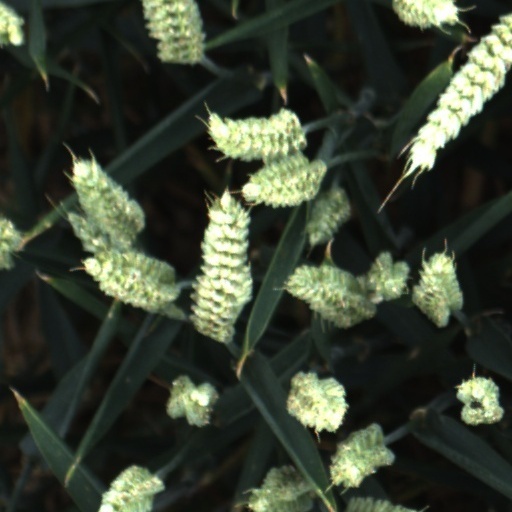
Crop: wheat